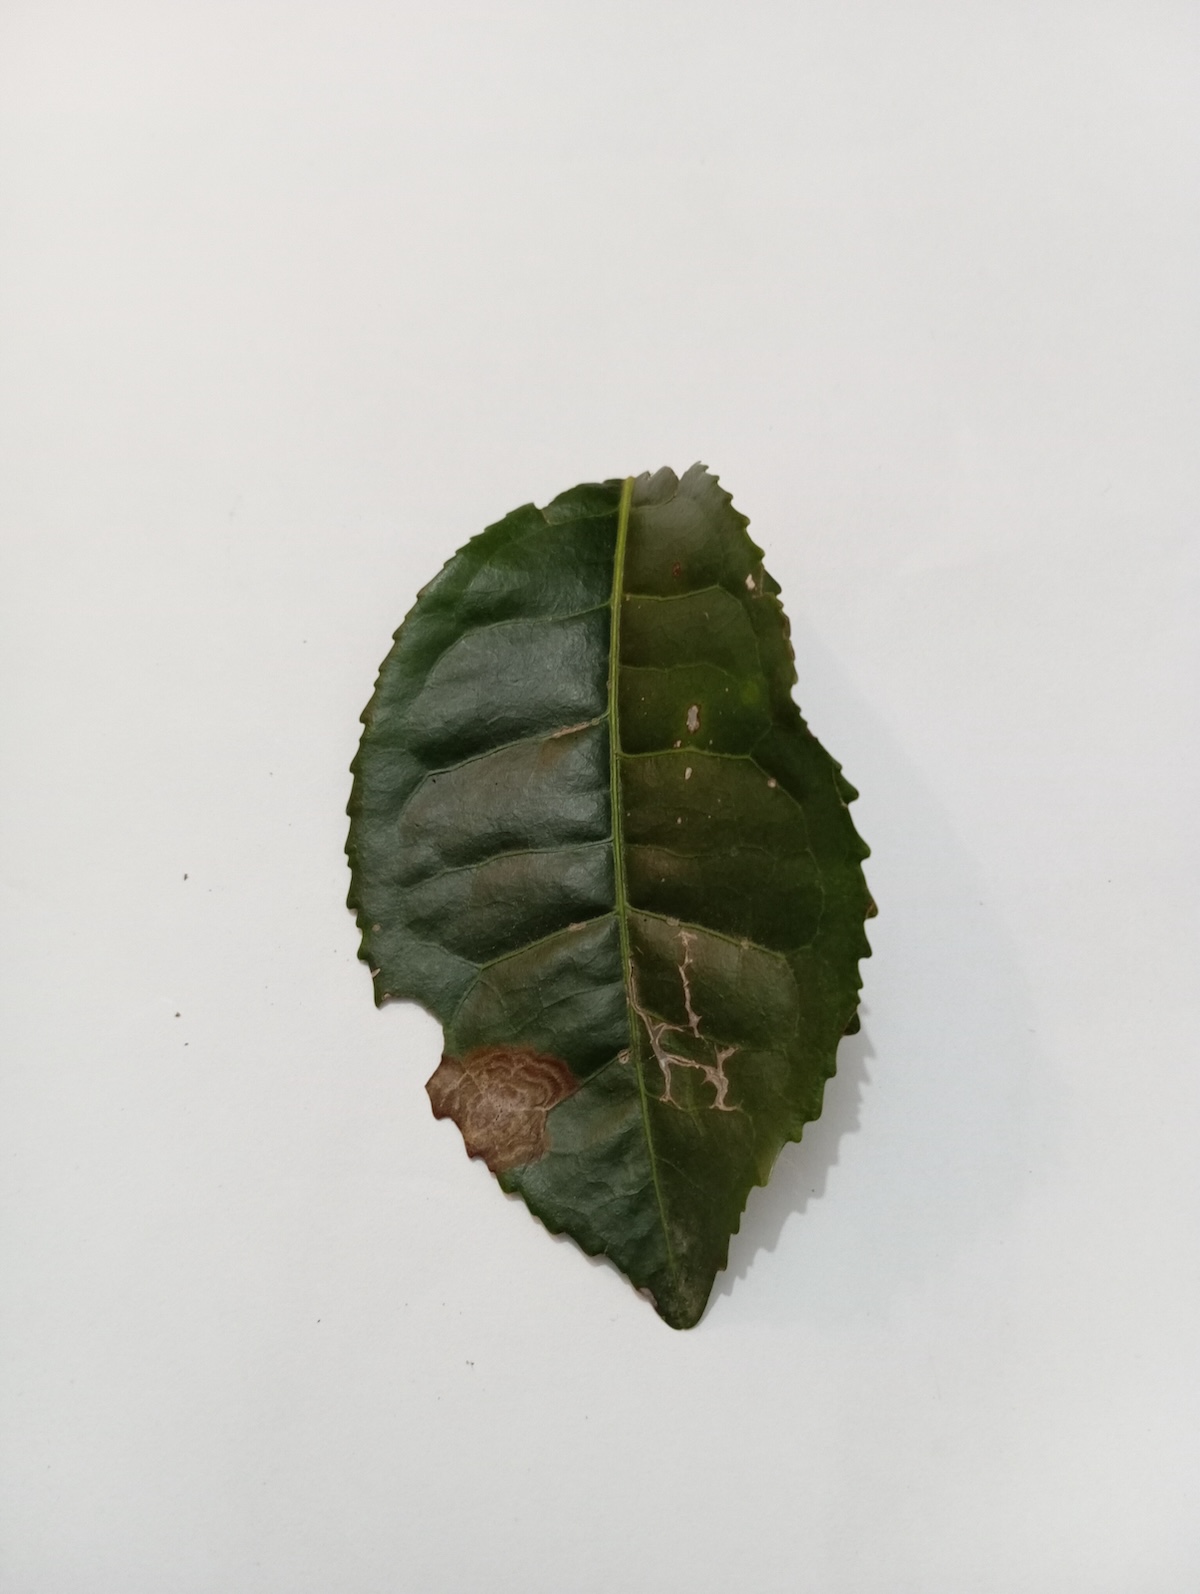
Label: Gray Blight